Kirsopp Lake

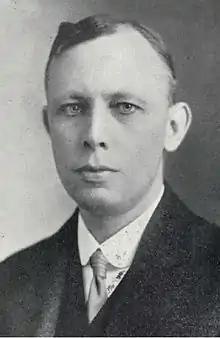
A photograph of Kirsopp Lake, taken around the time of his arrival at Harvard in 1914.

Lake's palaeographical interests led him in search of more manuscripts and in 1898 he undertook a trip to the libraries of Basel, Venice, and Rome. The fruits of that trip were published in "Codex 1 of the Gospels and Its Allies" (1902). Lake had discovered a textual family of New Testament manuscripts known as Family 1 (also known as "Lake group"). To this family belong minuscules: 1, 118, 131, and 209. In the summers of 1899 and 1903 (and many thereafter) he undertook trips in search of manuscripts to the Greek monasteries on Mount Athos. He published (1903, 1905, 1907) editions of several manuscripts uncovered there, a catalogue of all the manuscripts inspected, and even a history of the monasteries themselves (1909). In 1902 he won the Arnold Essay Prize at Oxford University for his study "The Greek Monasteries in South Italy," which was published in four instalments in the "Journal of Theological Studies," vols. 4 and 5.